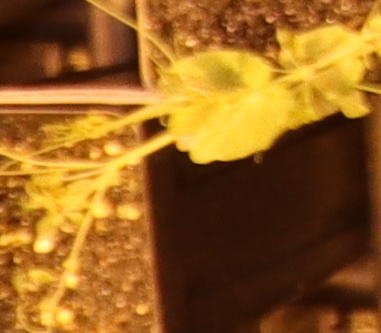
Label: Field Pea